Sundial

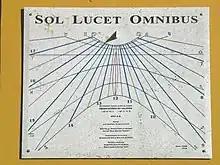
Vertical reclining dial in the Southern Hemisphere, facing due north, with hyperbolic declination lines and hour lines. Ordinary vertical sundial at this latitude (between tropics) could not produce a declination line for the summer solstice. This particular sundial is located at the Valongo Observatory of the Federal University of Rio de Janeiro, Brazil.

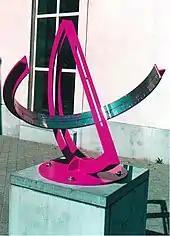
Equatorial bow sundial in Hasselt, Flanders in Belgium . The rays pass through the narrow slot, forming a uniformly rotating sheet of light that falls on the circular bow. The hour-lines are equally spaced; in this image, the local solar time is roughly 15:00 hours On September 10, a small ball, welded into the slot casts a shadow on centre of the hour band.

Thus, the shadow slides sideways over the surface, moving perpendicularly to itself as the Sun rotates about the style. As with the gnomon, the hour-lines are all aligned with the Earth's rotational axis. When the Sun's rays are nearly parallel to the plane, the shadow moves very quickly and the hour lines are spaced far apart. The direct East- and West-facing dials are examples of a polar dial. However, the face of a polar dial need not be vertical; it need only be parallel to the gnomon. Thus, a plane inclined at the angle of latitude (relative to horizontal) under the similarly inclined gnomon will be a polar dial. The perpendicular spacing of the hour-lines in the plane is described by the formula